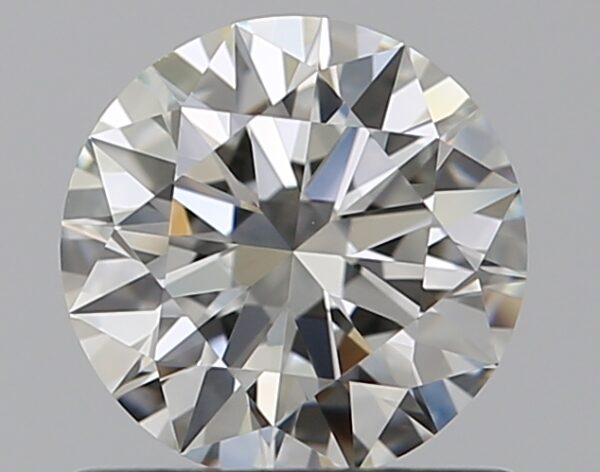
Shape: round
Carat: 0.7
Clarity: VVS2
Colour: I
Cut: EX
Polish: EX
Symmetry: EX
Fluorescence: N
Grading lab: GIA
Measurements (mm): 5.74 x 5.78 x 3.48